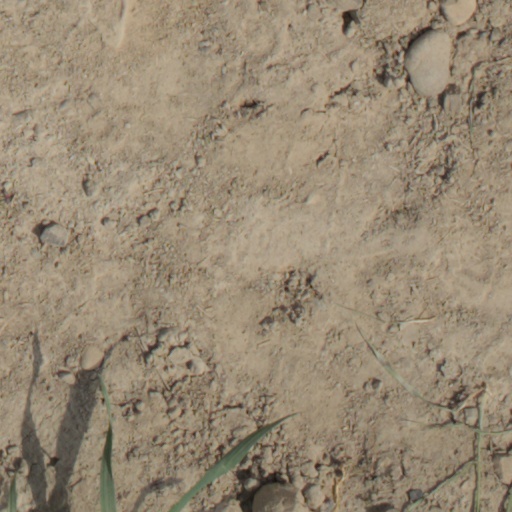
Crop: wheat